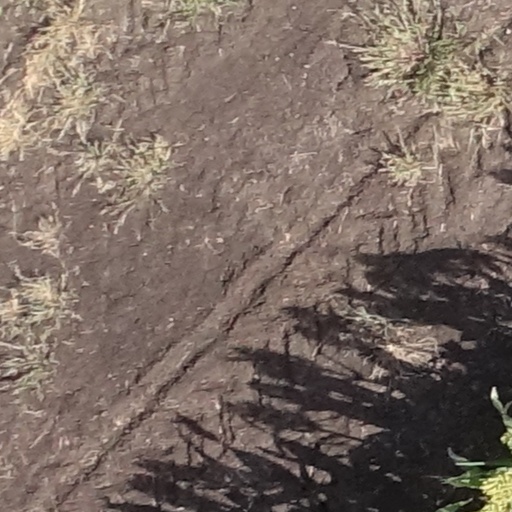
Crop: sorghum